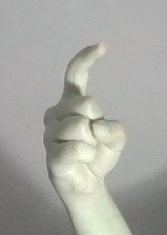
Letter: ra